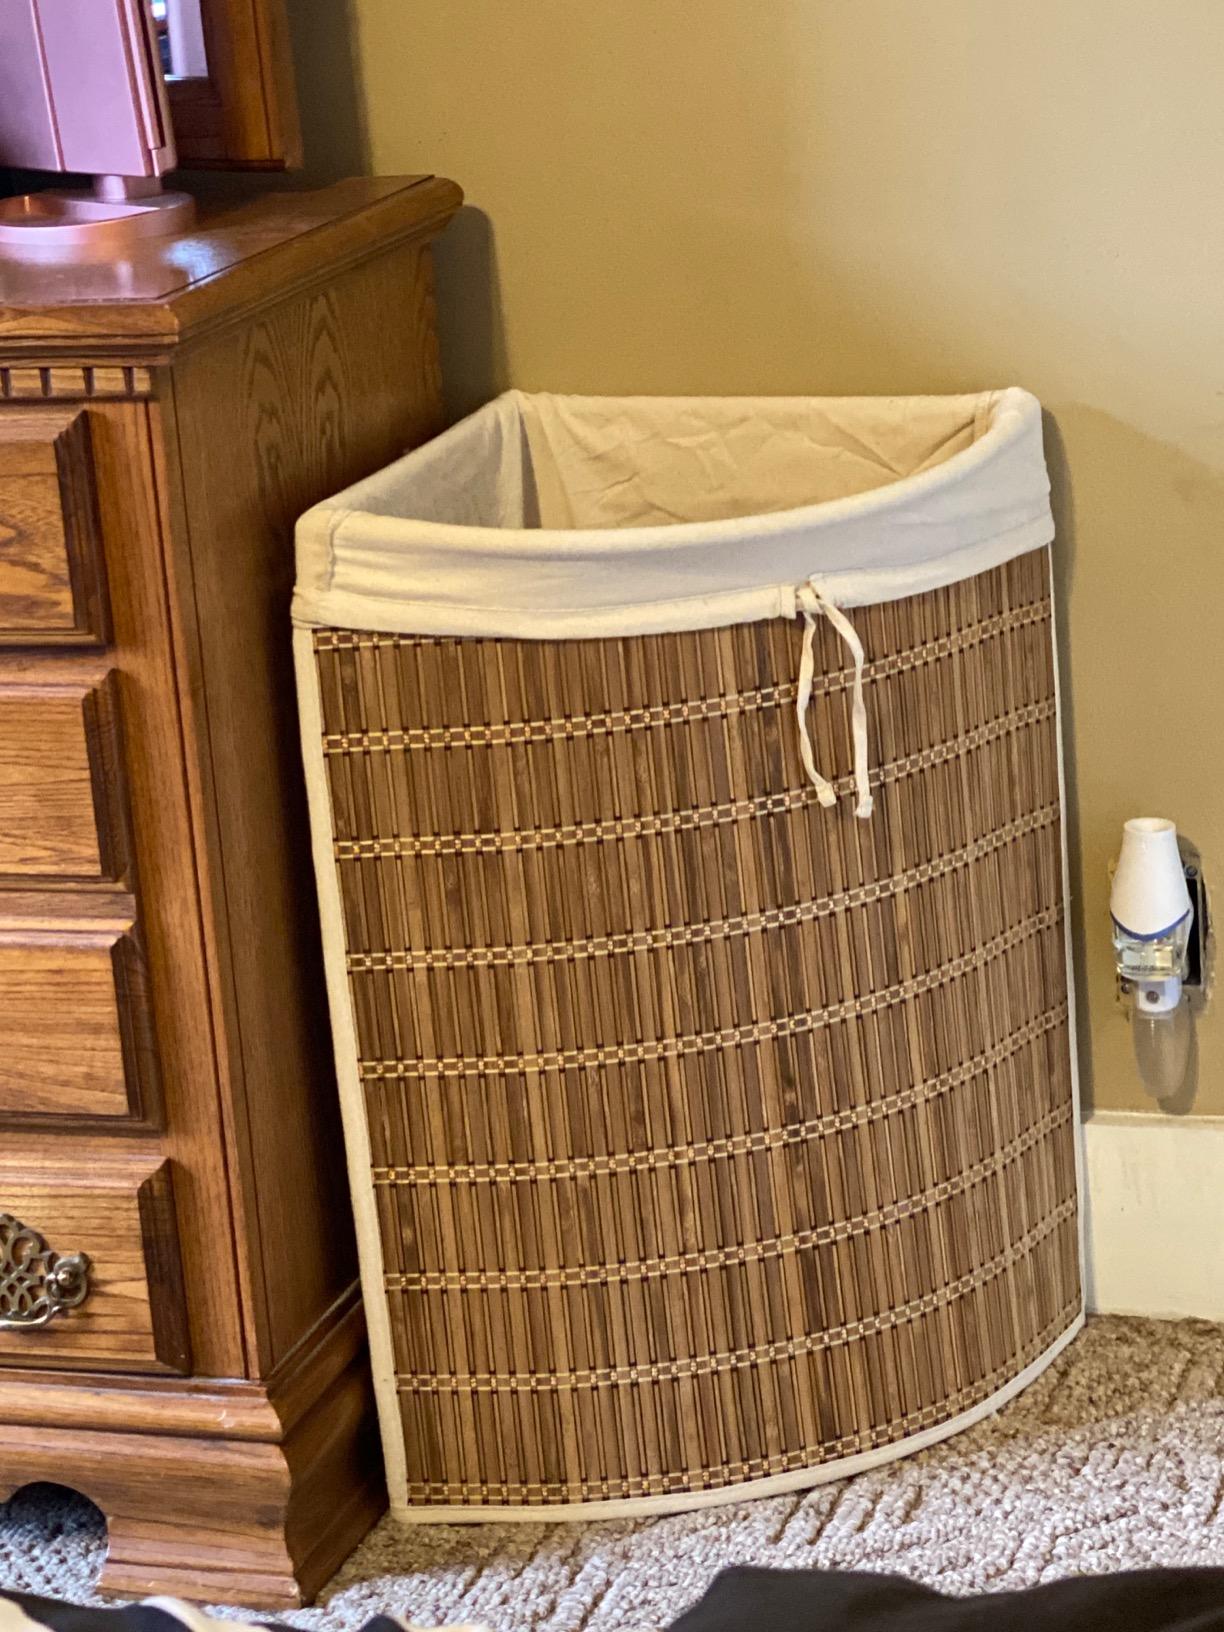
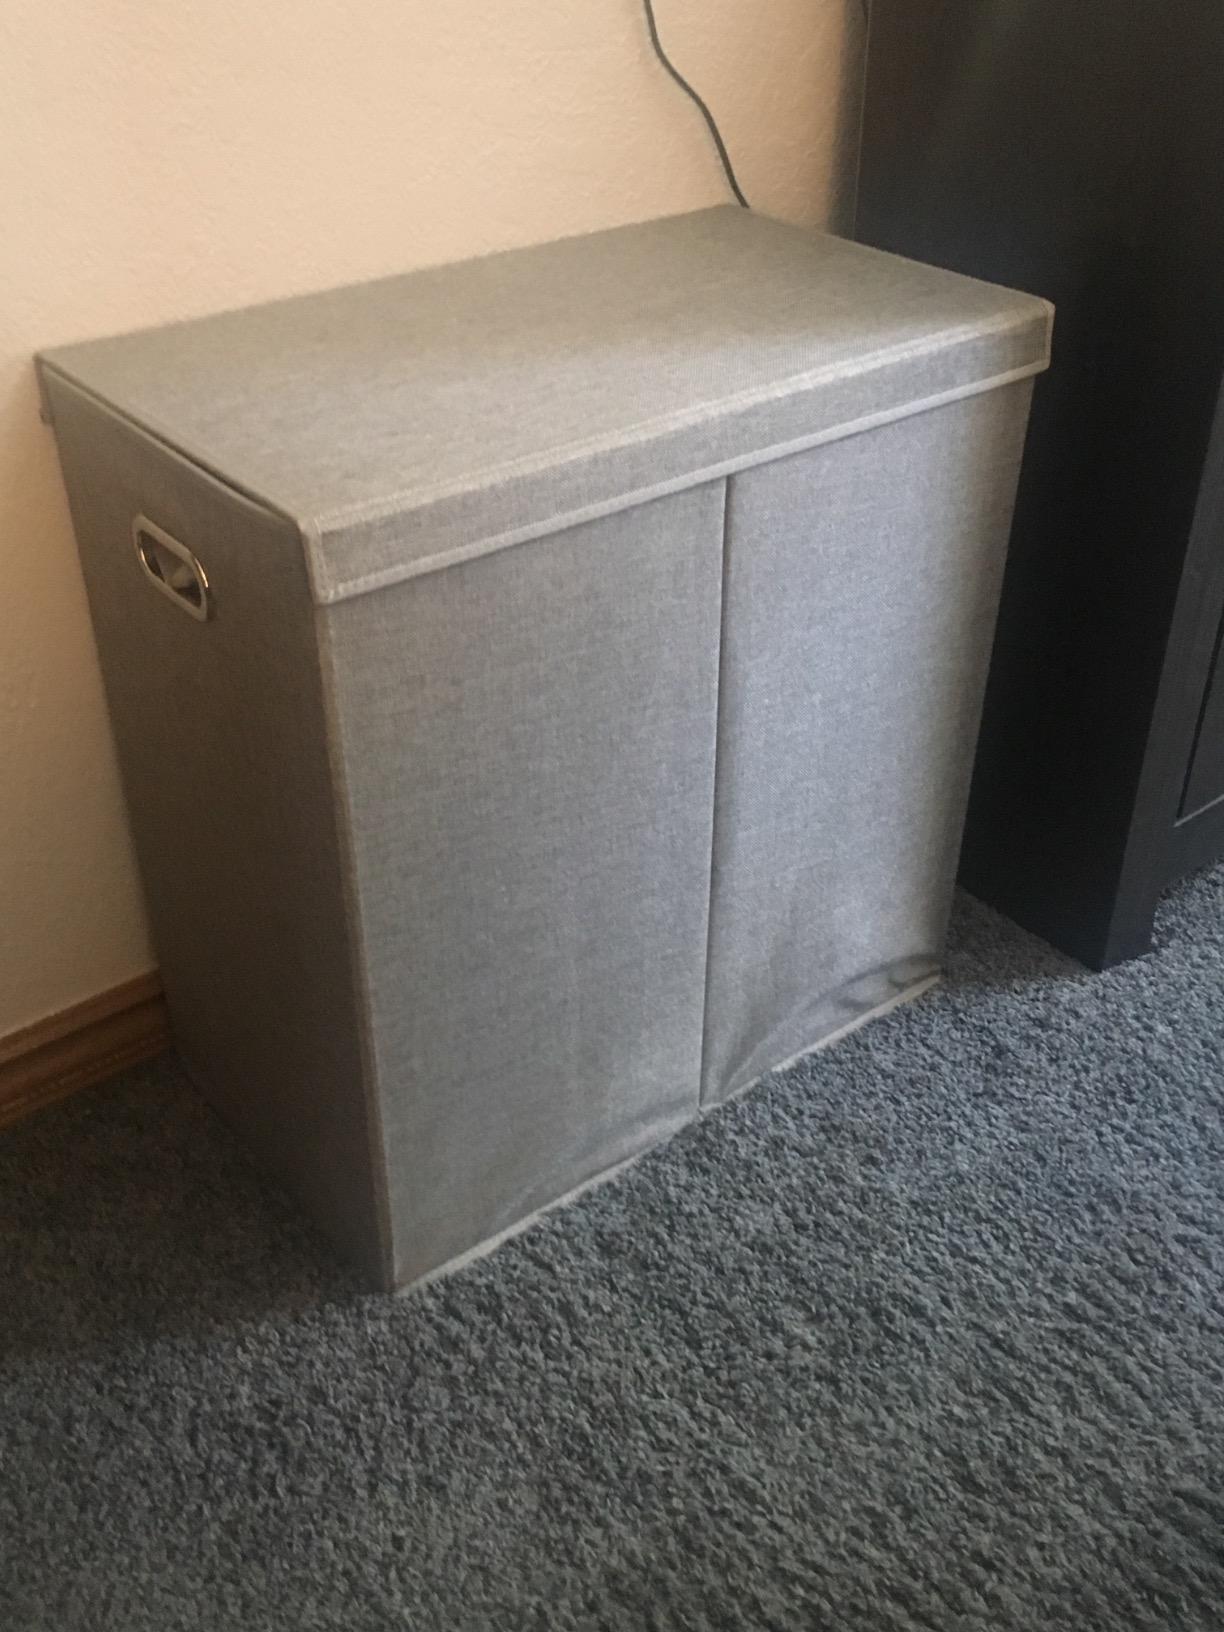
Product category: items_hamper
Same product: no